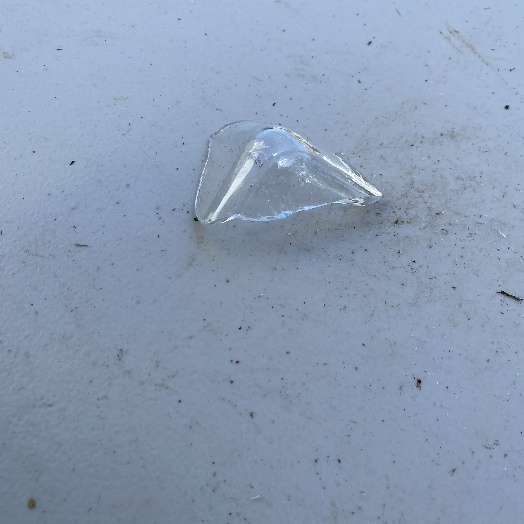
Label: Glass